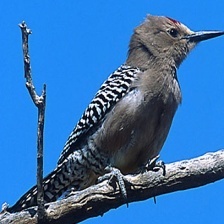
Species: GILA WOODPECKER
Scientific name: MELANERPES UROPYGIALIS